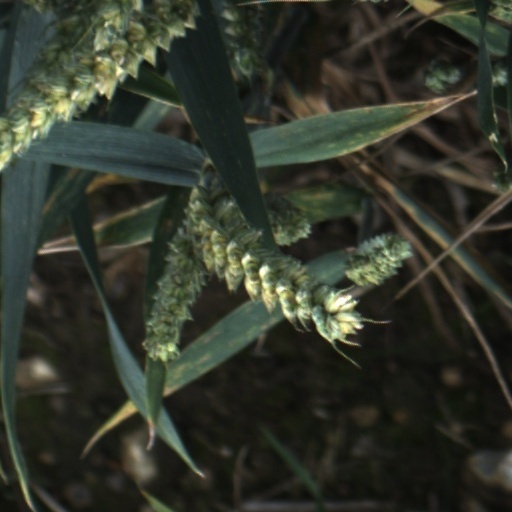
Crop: wheat